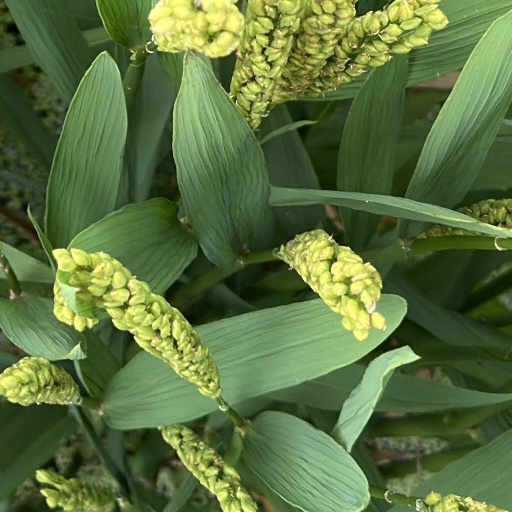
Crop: rice